Creek Turnpike

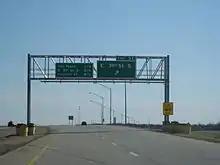
Signage at exit 31

As early as the late 1950s, plans for a Tulsa freeway system included a route along 96th Street South. The 96th Street corridor was accessible to more motorists than other corridors further south (farther away from the urban core), while still having low right-of-way costs, comparable to more southerly corridors. This made it the ideal route for a south Tulsa freeway. In 1986, ODOT had plans to build a toll-free facility called the Creek Freeway in the corridor as part of SH-117.